Heskestad Church

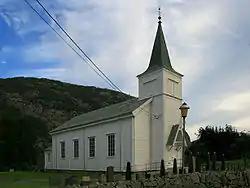
View of the church

Heskestad Church is a parish church of the Church of Norway in Lund Municipality in Rogaland county, Norway. It is located in the village of Heskestad. It is the church for the Heskestad parish which is part of the Dalane prosti (deanery) in the Diocese of Stavanger. The white, wooden church was built in a long church style in 1905 using designs by the architect Victor Nordan. The church seats about 240 people.